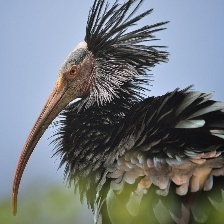
Species: BALD IBIS
Scientific name: GERONTICUS EREMITA